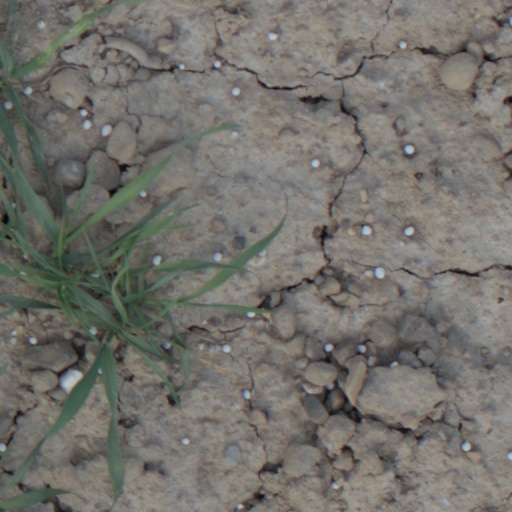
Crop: wheat